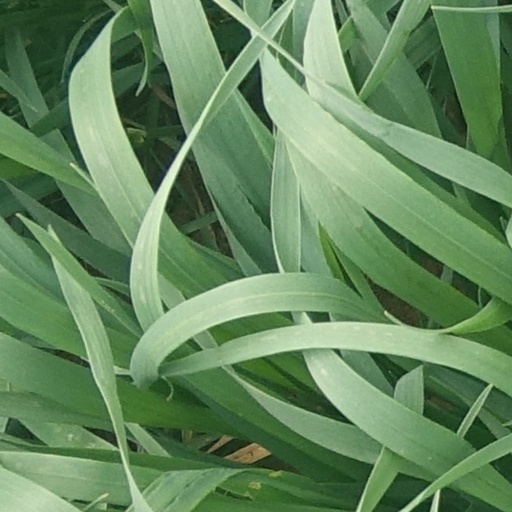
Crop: wheat